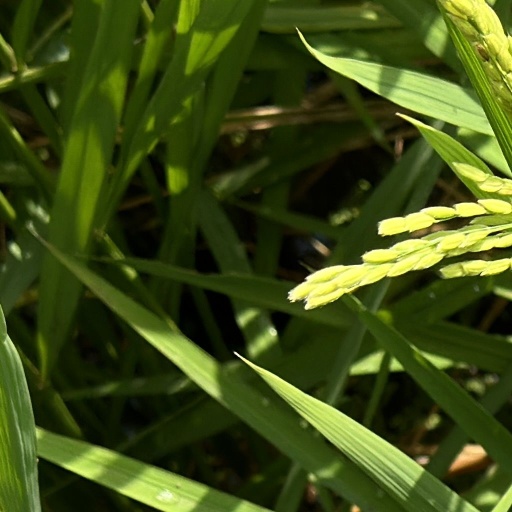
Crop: rice